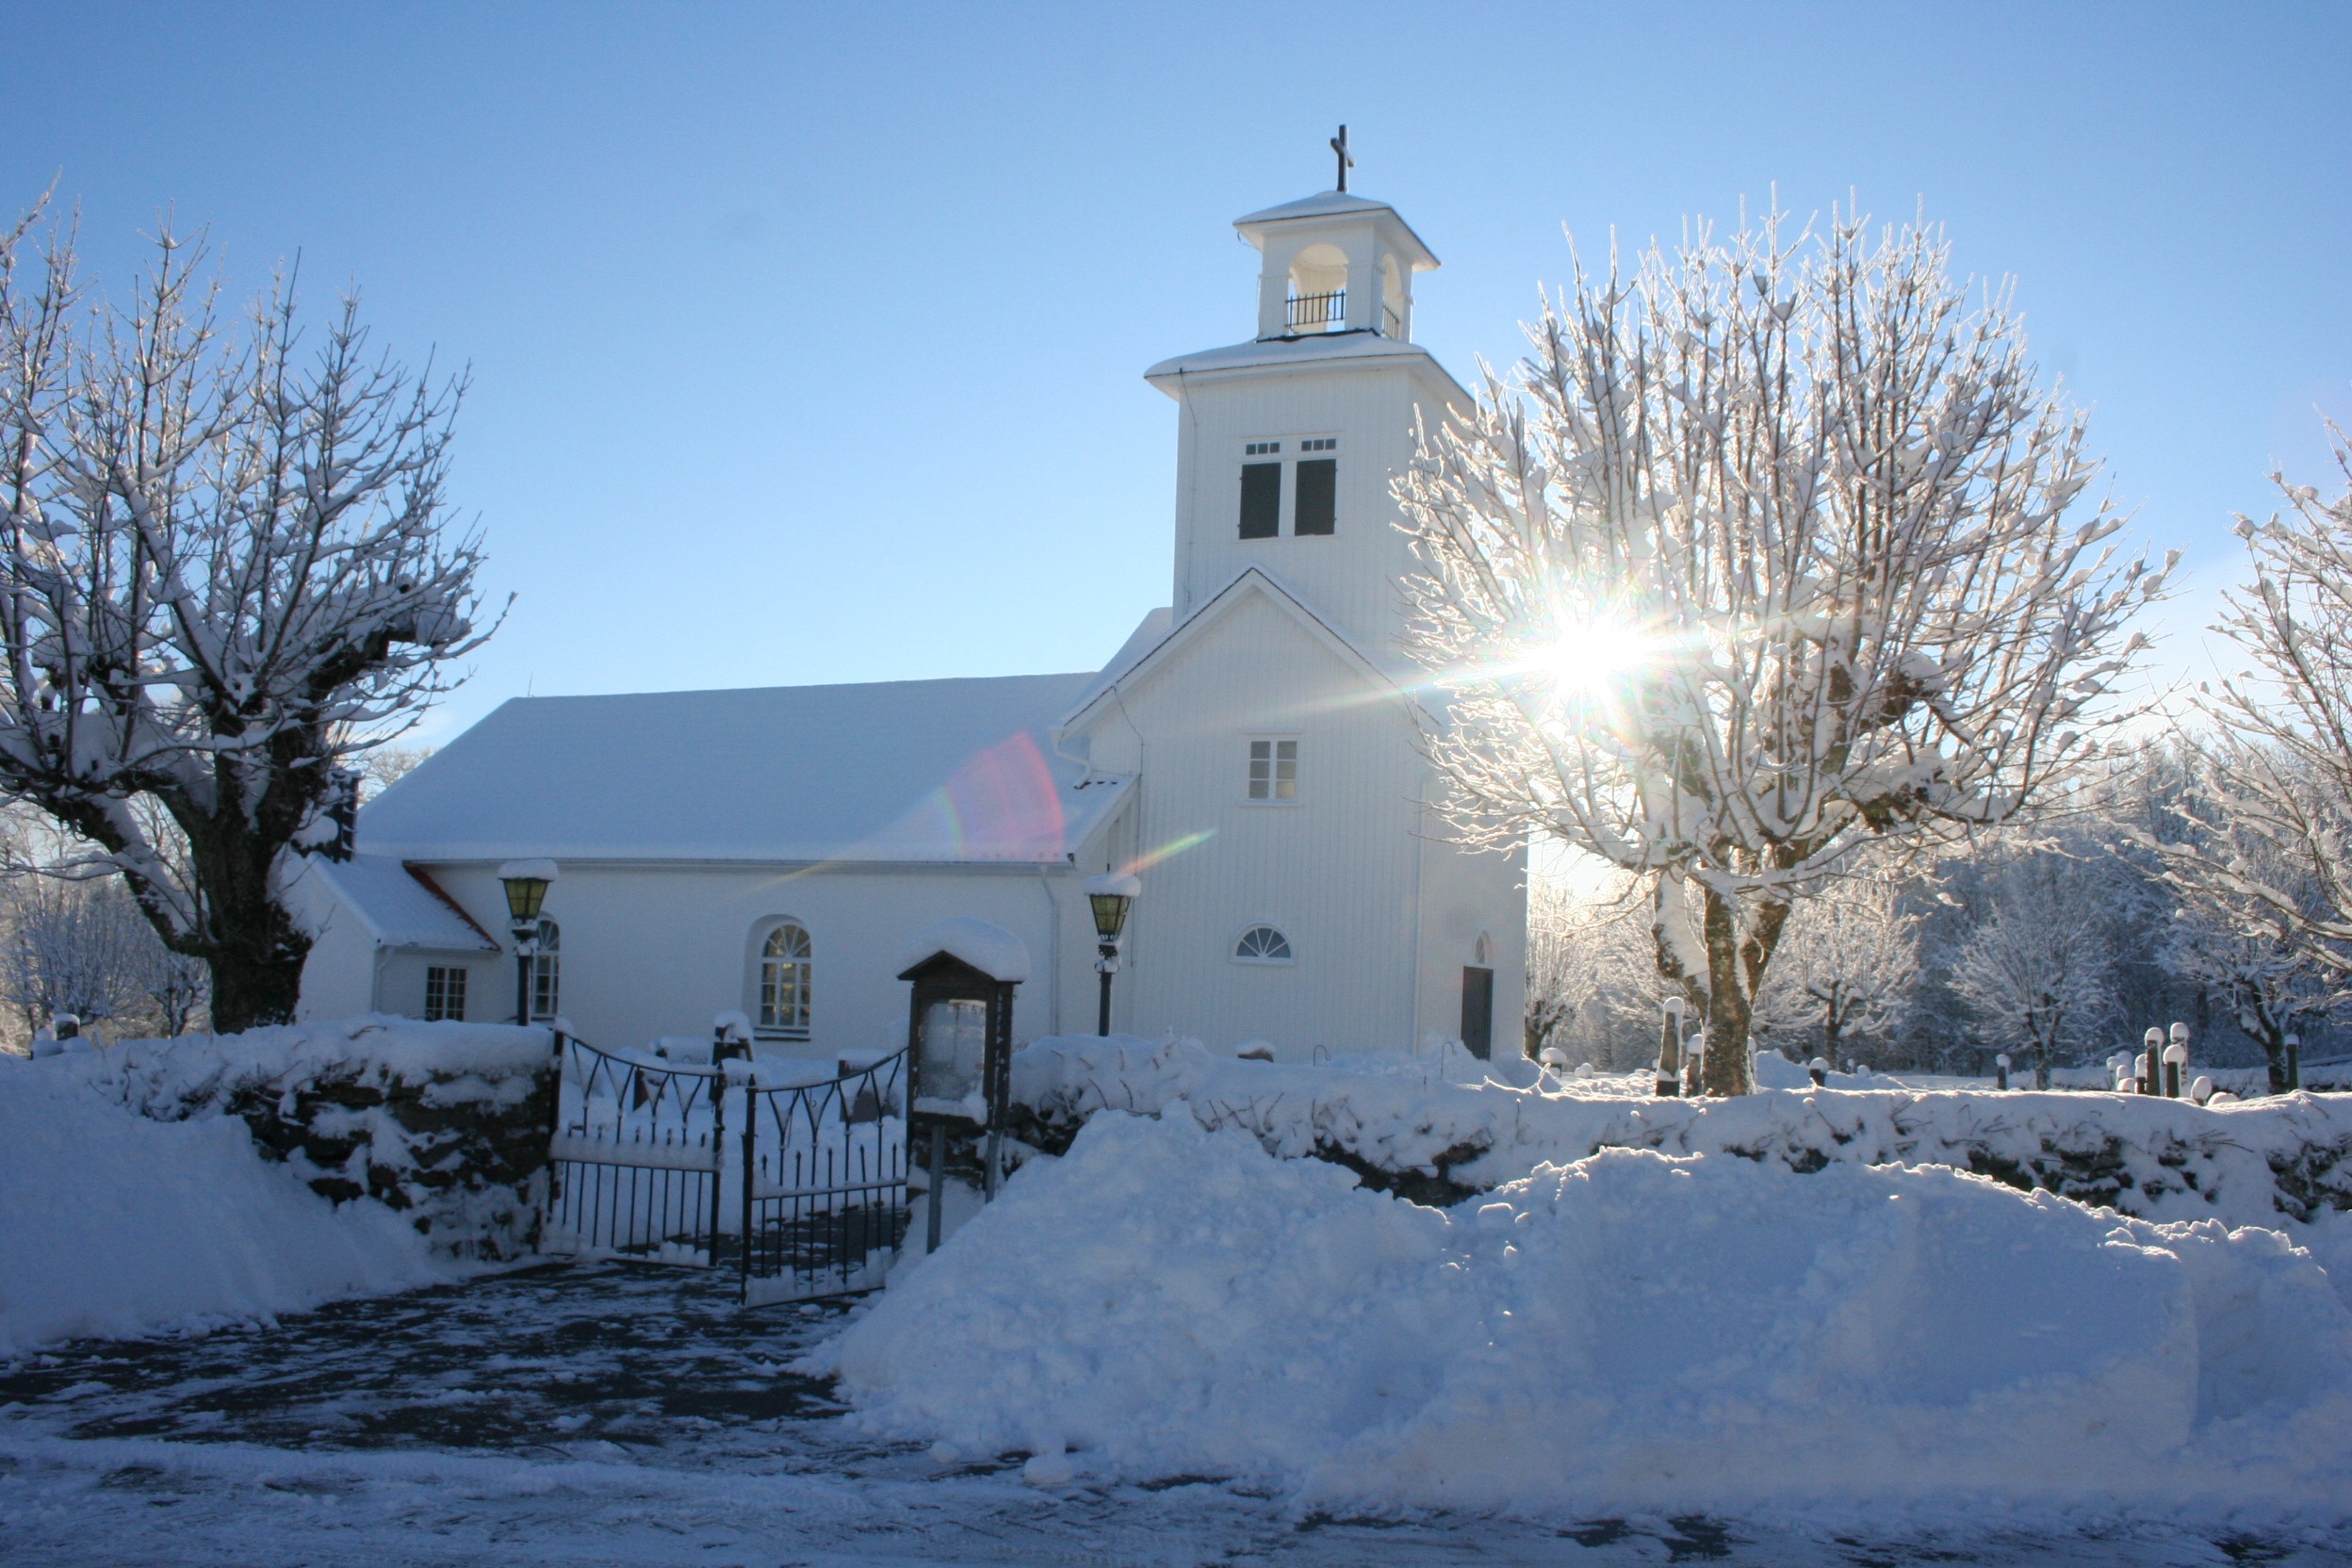
snow, winter, sunshine, tower, weather, church, season, freezing